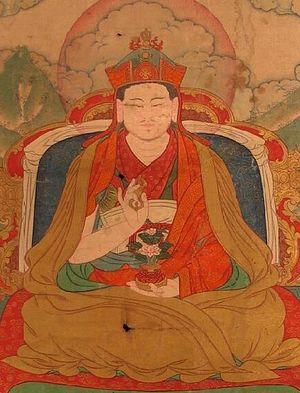
Chogyur Lingpa aussi écrit Chokgyur Lingpa ou Chokgyur Dechen Lingpa, de son nom complet Orgyen Chokgyur Dechen Lingpa signifiant « Uddiyana sanctuaire de la grande félicité suprême » est un lama tibétain de l'école Nyingma du bouddhisme tibétain et un tertön, né à Nangchen dans l´est du Tibet dans le Kham, à l'époque du 14ᵉ Karmapa. Il fut reconnu comme étant une réincarnation du prince Murub Tsenpo dont le père était le fameux roi Trisong Detsen qui invita Padmasambhava au Tibet. Il participa avec Jamgon Kongtrul Lodrö Taye et Jamyang Khyentse Wangpo au mouvement non-sectaire Rimé du bouddhisme tibétain du XIXᵉ siècle.